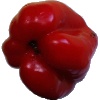
Label: Pepper Red 1